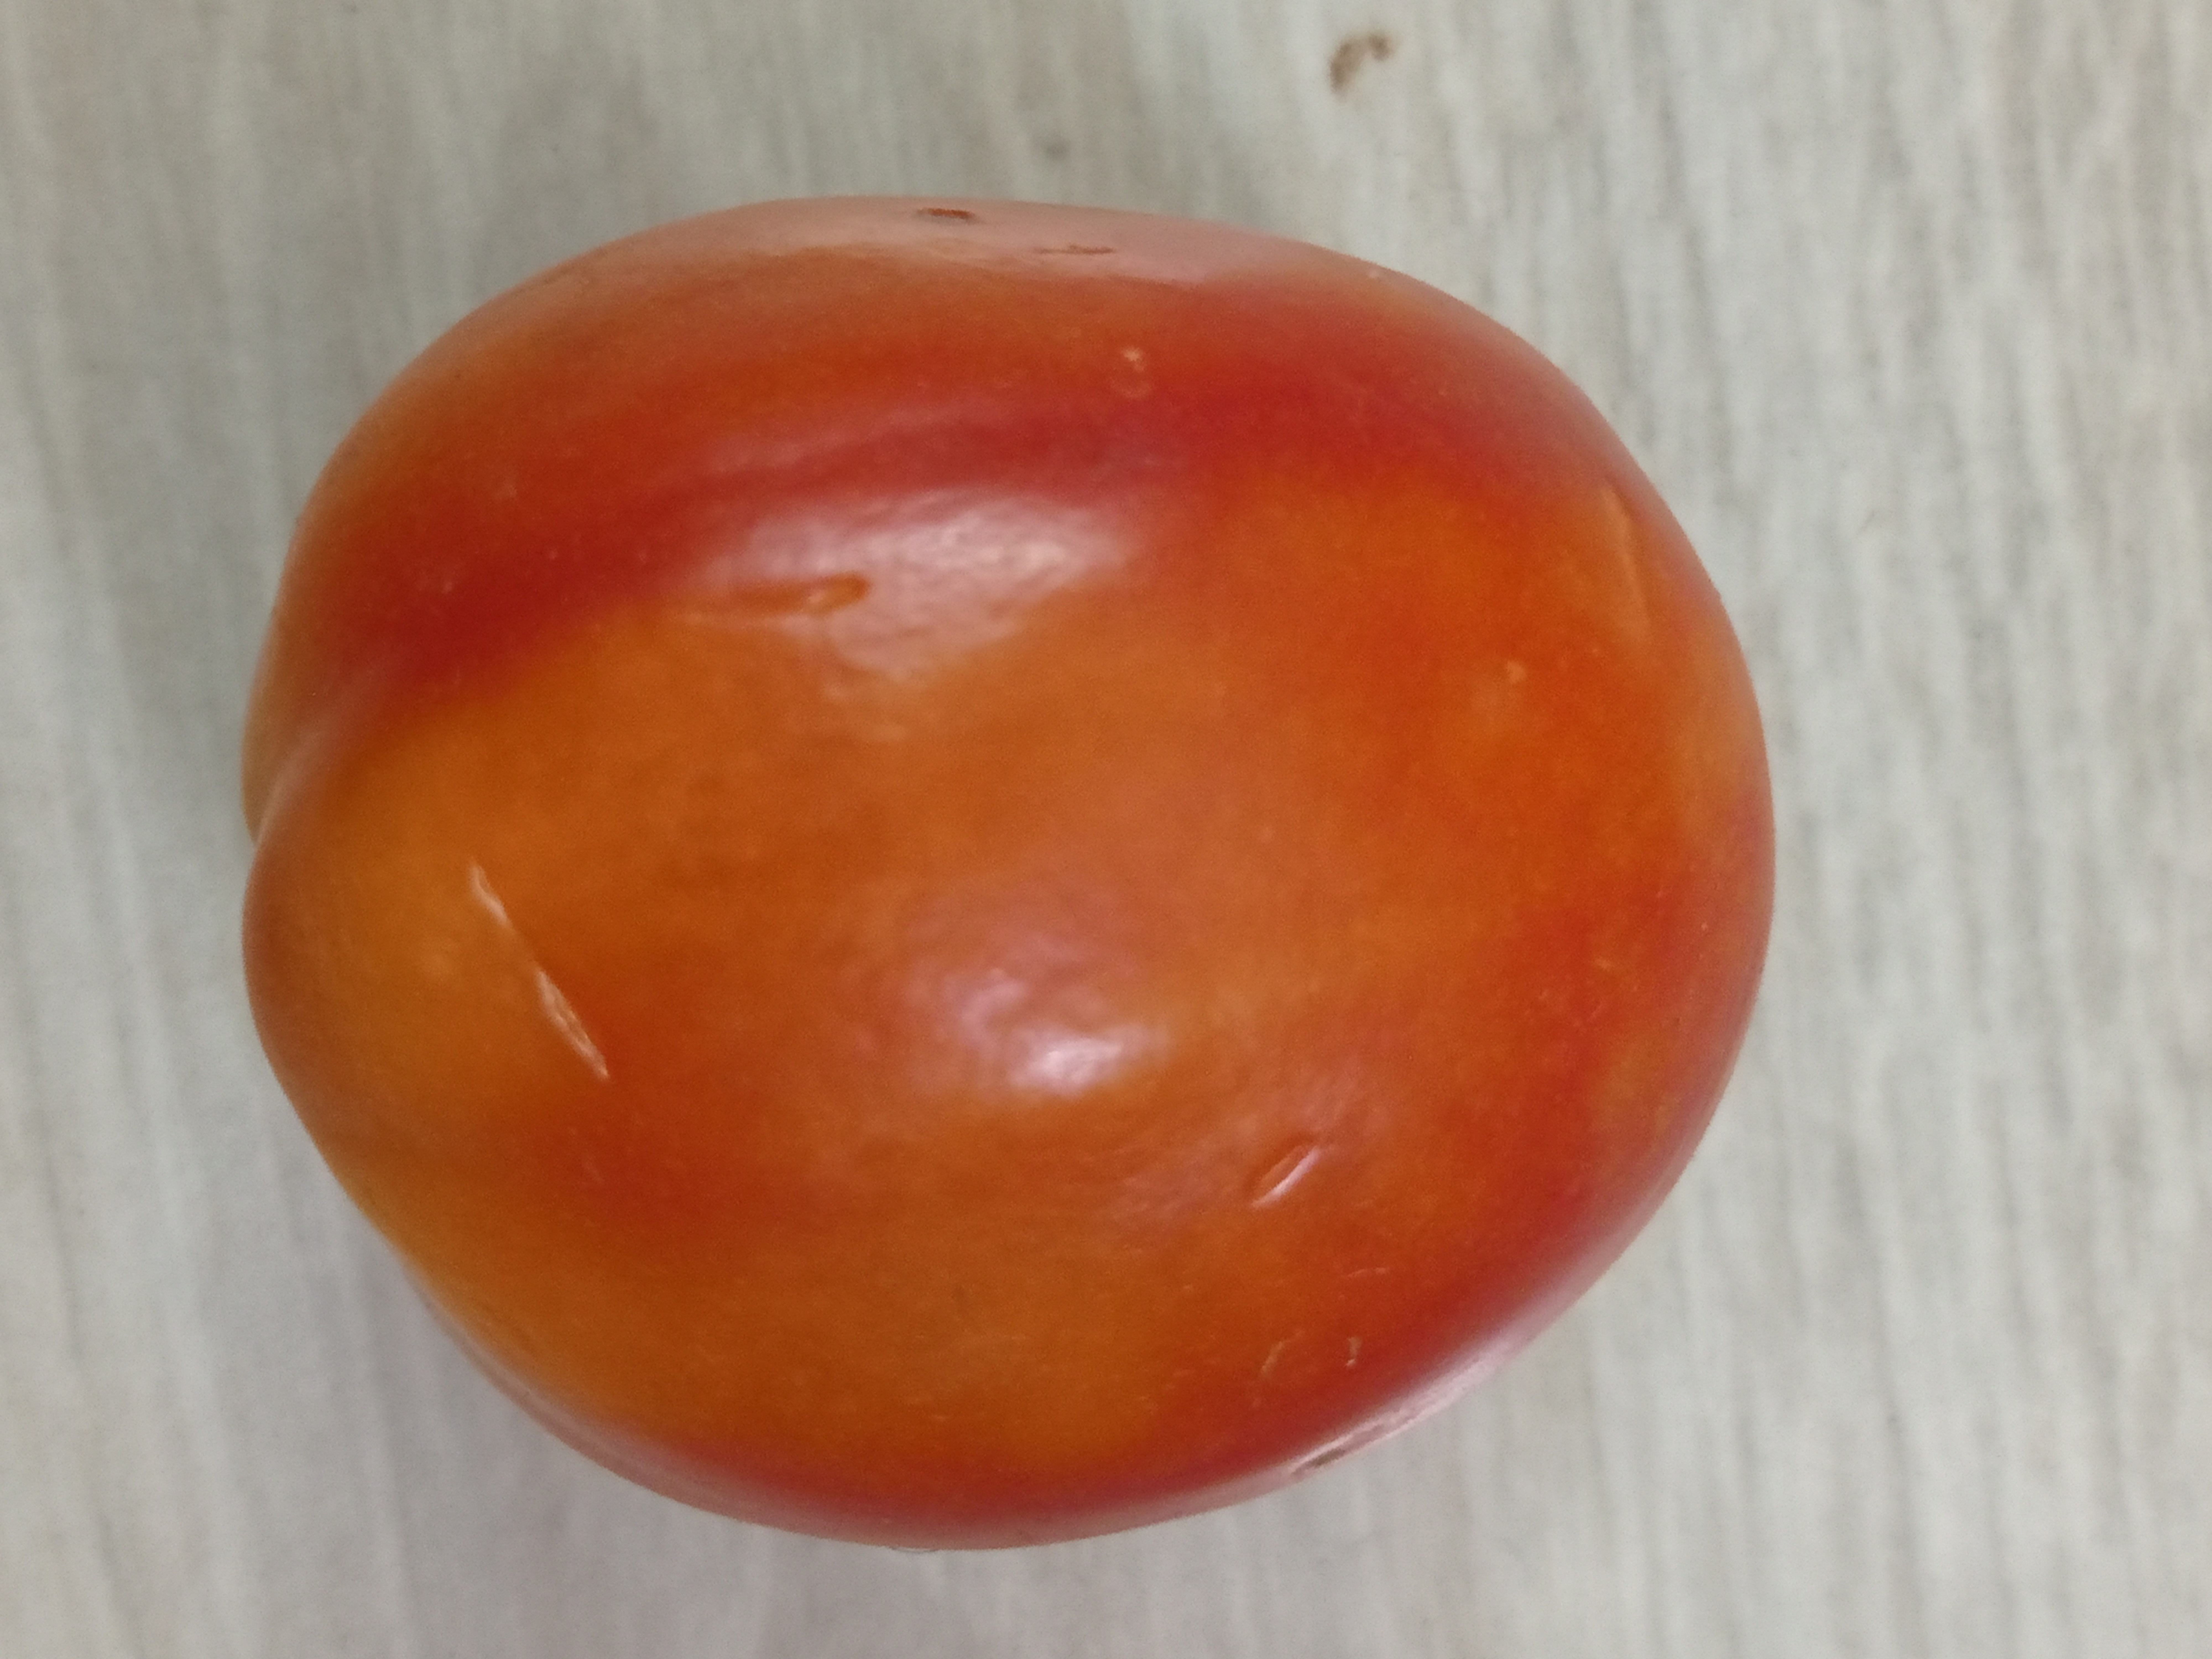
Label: Fresh